History of London (1775 book)

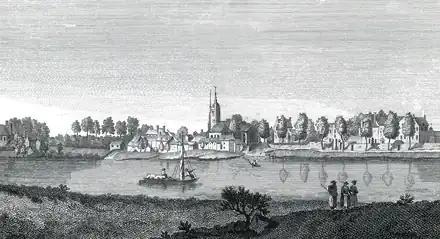
Chiswick from the river, in Walter Harrison's "History of London", 1775

A New and Universal History, Description and Survey of the Cities of London and Westminster, the Borough of Southwark, and their Adjacent Parts... by Walter Harrison is a 1775 book illustrated with 102 monochrome plates, describing the appearance of London at that time. It was published by John Cooke in 70 parts. These were issued weekly, each with one or two of the plates. The illustrations were prints made using engraved copper plates.